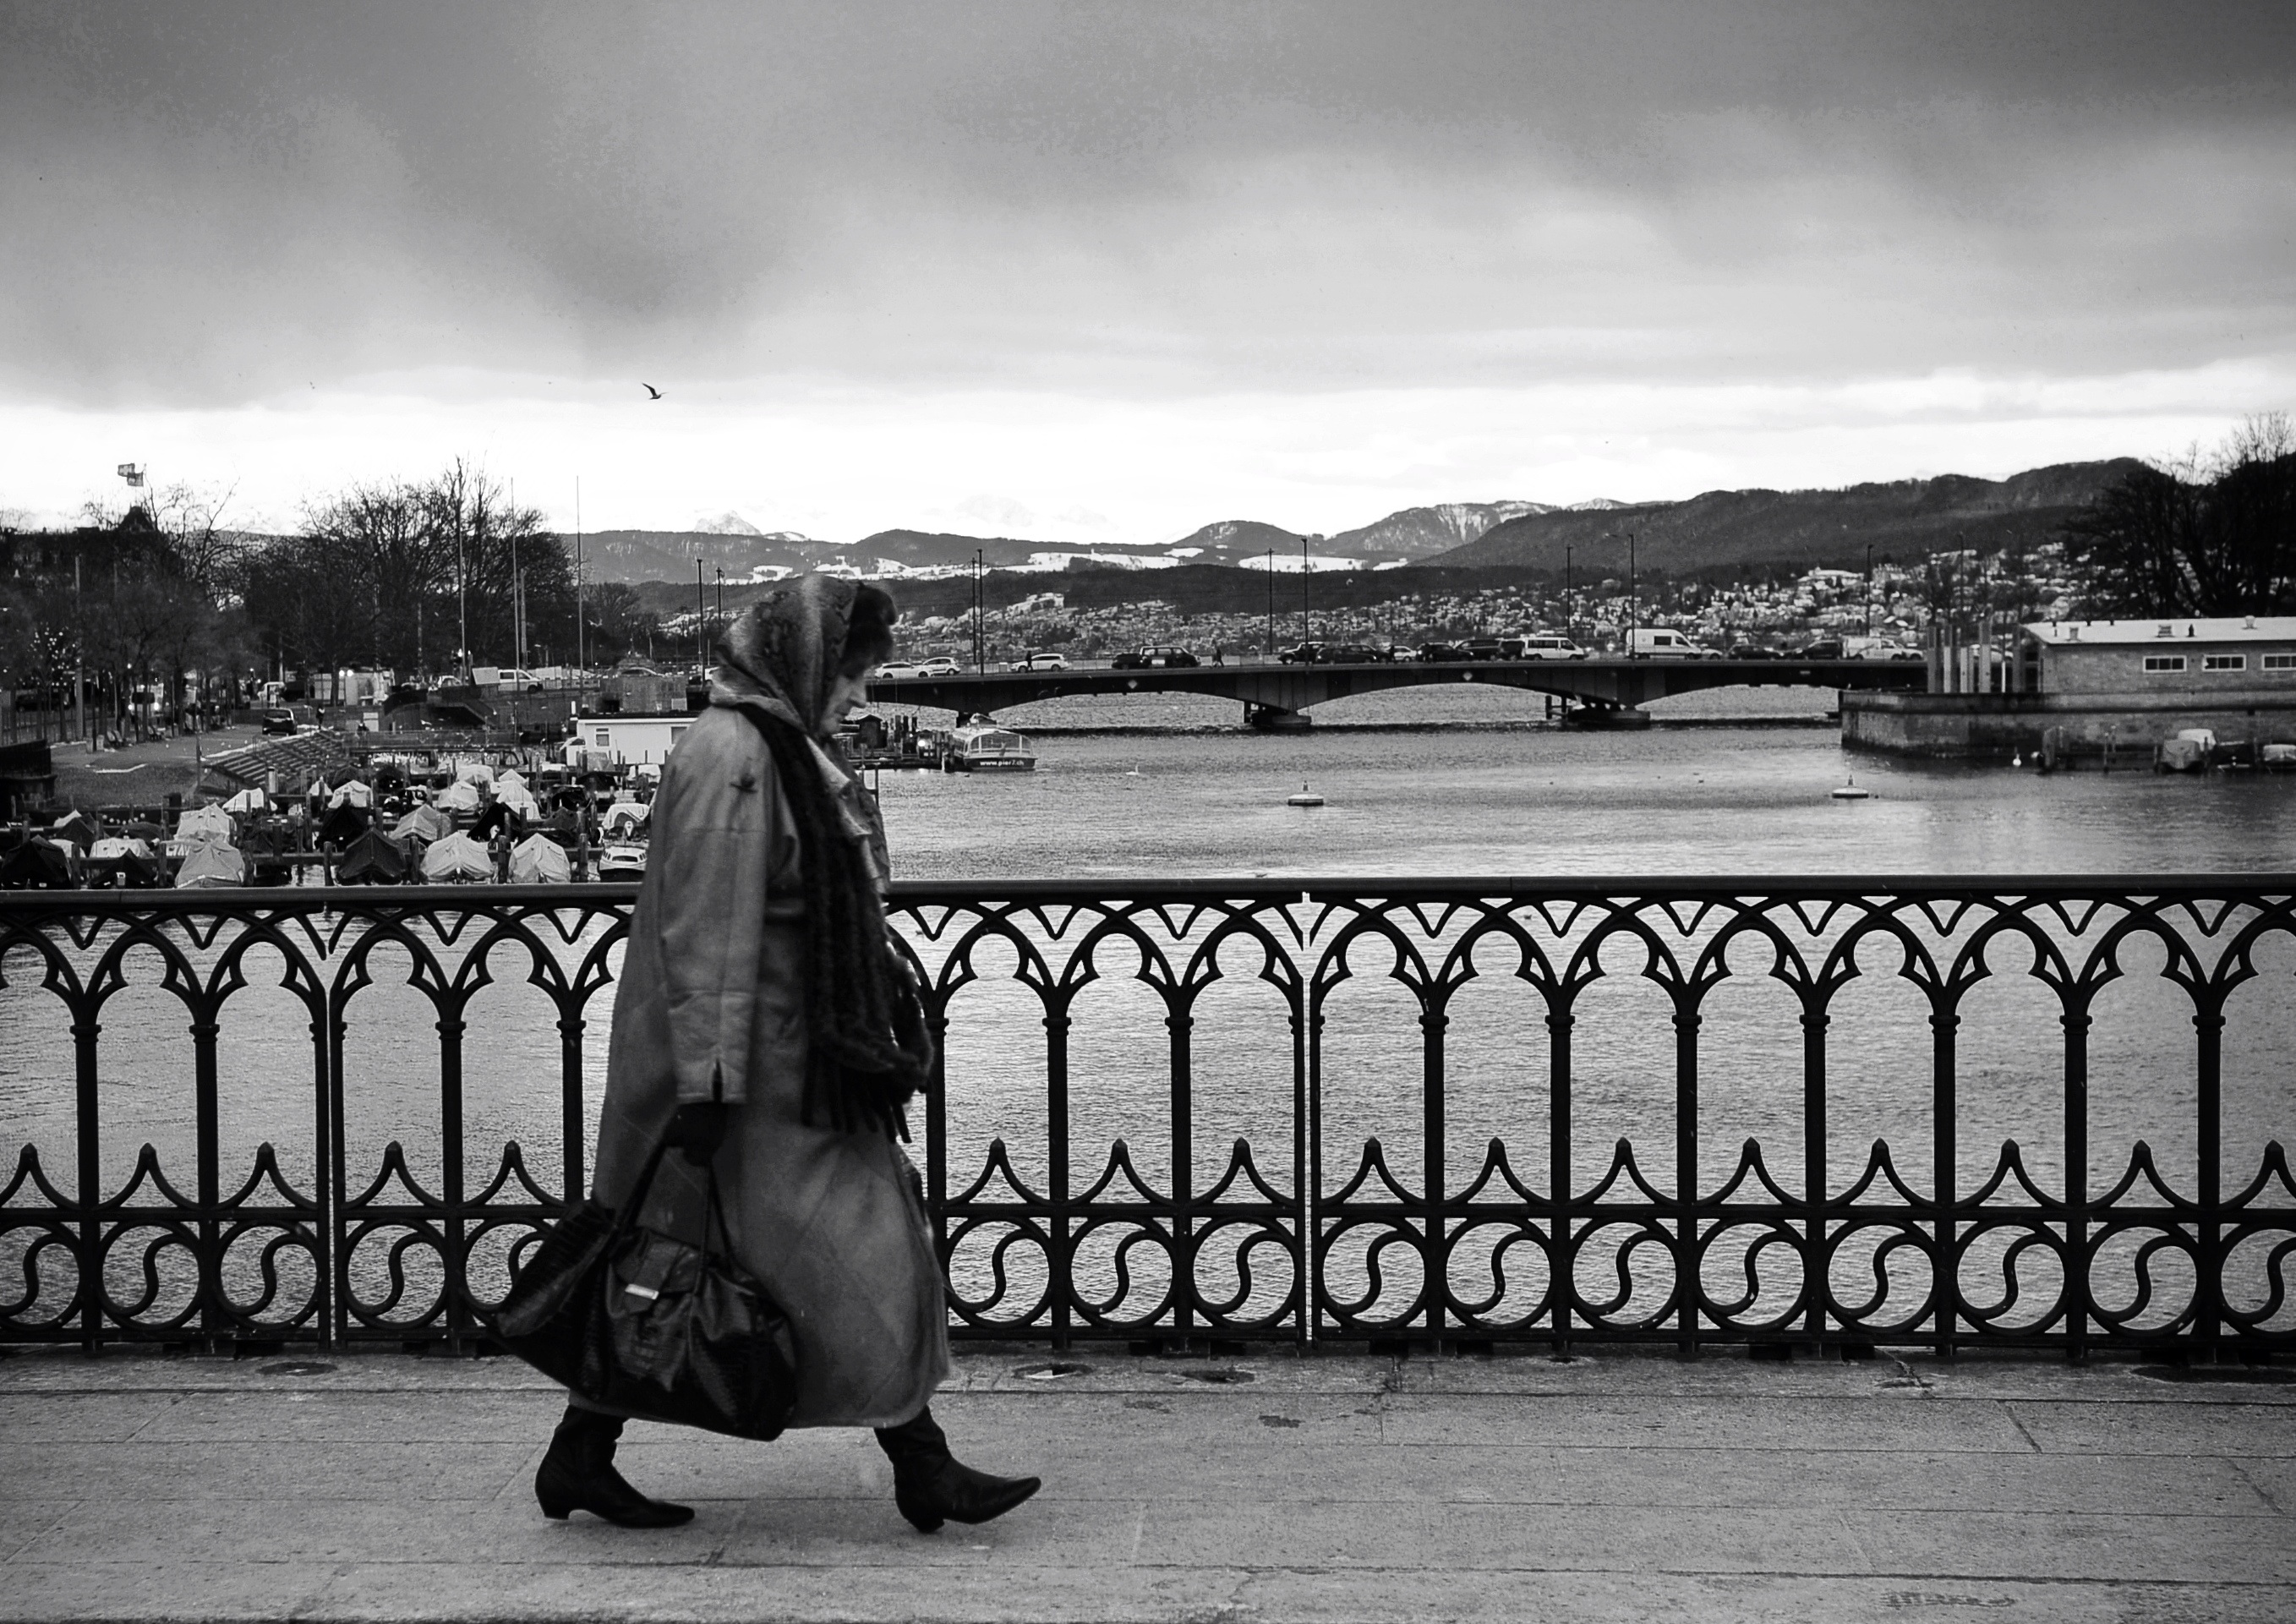
winter, black and white, people, white, street, photography, city, urban, monument, statue, nikon, black, monochrome, streetphotography, flickr, bw, 2016, candid, temple, swiss, photograph, streetart, ch, schweiz, switzerland, strasse, zurich, blancoynegro, snapseed, image, schwarzundweiss, streetscene, kalt, streetpix, thomas8047, onthestreets, iamnikon, d300s, blackandwithe, streetartstreetlife, 175528, z rigrafien, stadtz rich, streetphotograph, k lte, monochrome photography